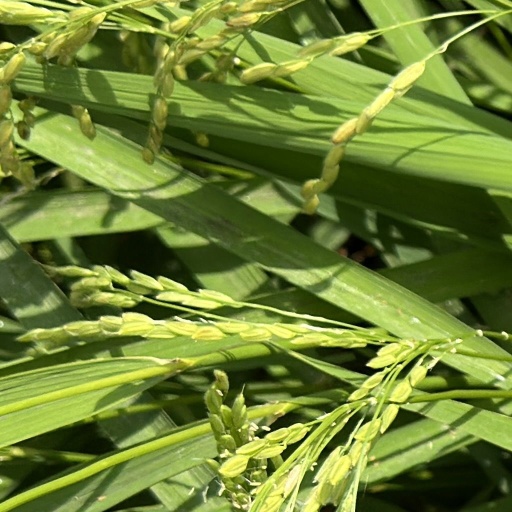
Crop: rice